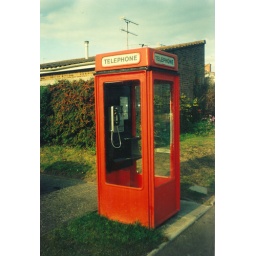
Long gone K8 telephone box in Wareham, Dorset